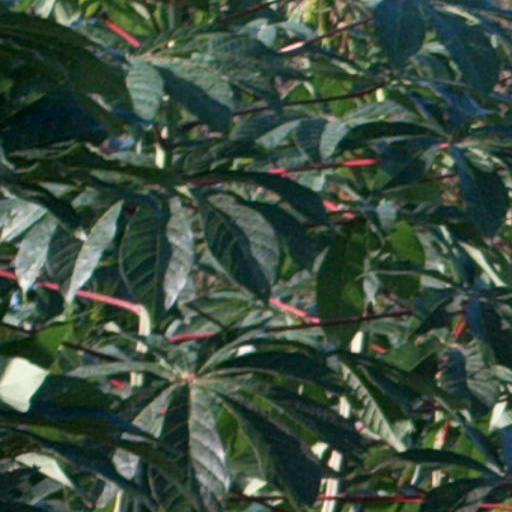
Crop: cassava